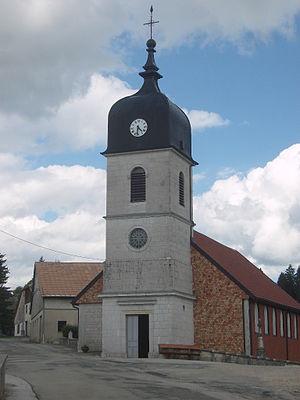
Les Villedieu, église paroissiale Saint-Joseph de 1833